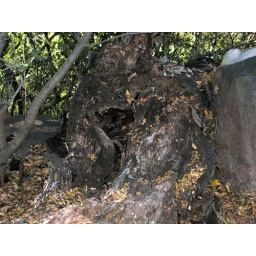
Being December, few flowers were in bloom, but the succulents and trees were quite pretty.